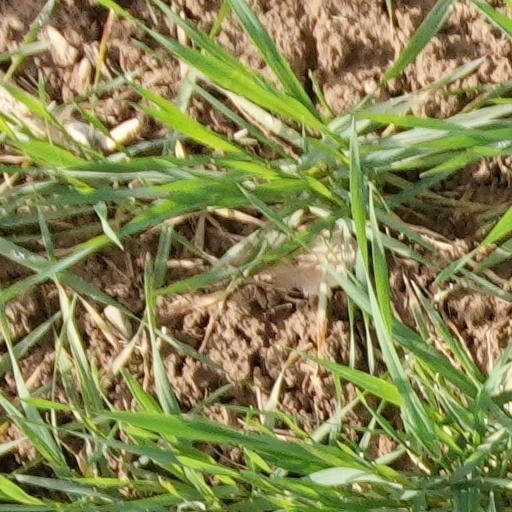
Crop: wheat